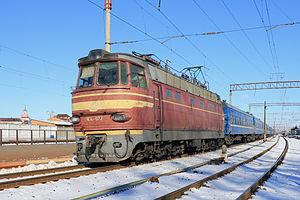
Locomotive électrique Škoda ChS4-072, bâtie en février 1968, tractant le train Moscou — Odessa à travers la gare de Vinnytsia. Русский: Электровоз Шкода ЧС4-072 на станции Винница. Поезд Москва — Одесса. Локомотив был изготовлен 02.1968. Заводской № 5670, тип 52Е3. Локомотив №072 Не используется с июля 2011 года. 29 марта 2012 года выставлен в Киевском музее железнодорожного транспорта. Фотография показывает один из последних его рейсов.
L'électricité existe depuis les débuts de l'univers qui est composé, selon des principes physiques, de « matière ». Son histoire vue par les hommes remonte aux débuts de l'humanité, car l'électricité est partout présente, très discrète la majorité du temps. Elle se manifeste parfois de manière très spectaculaire et brutale : par exemple sous forme d'éclairs associés au tonnerre et à des destructions.